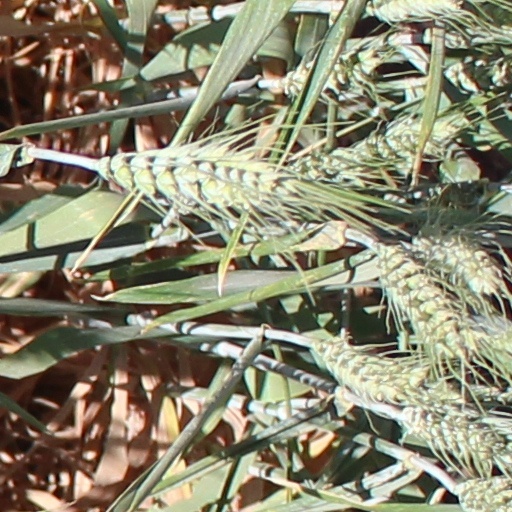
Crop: wheat